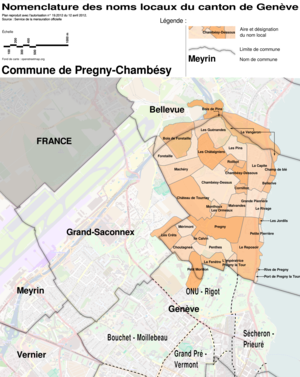
Pregny-Chambésy est une commune de la République et Canton de Genève, en Suisse. Elle se trouve sur la rive droite du Léman et fait partie des « communes réunies ».